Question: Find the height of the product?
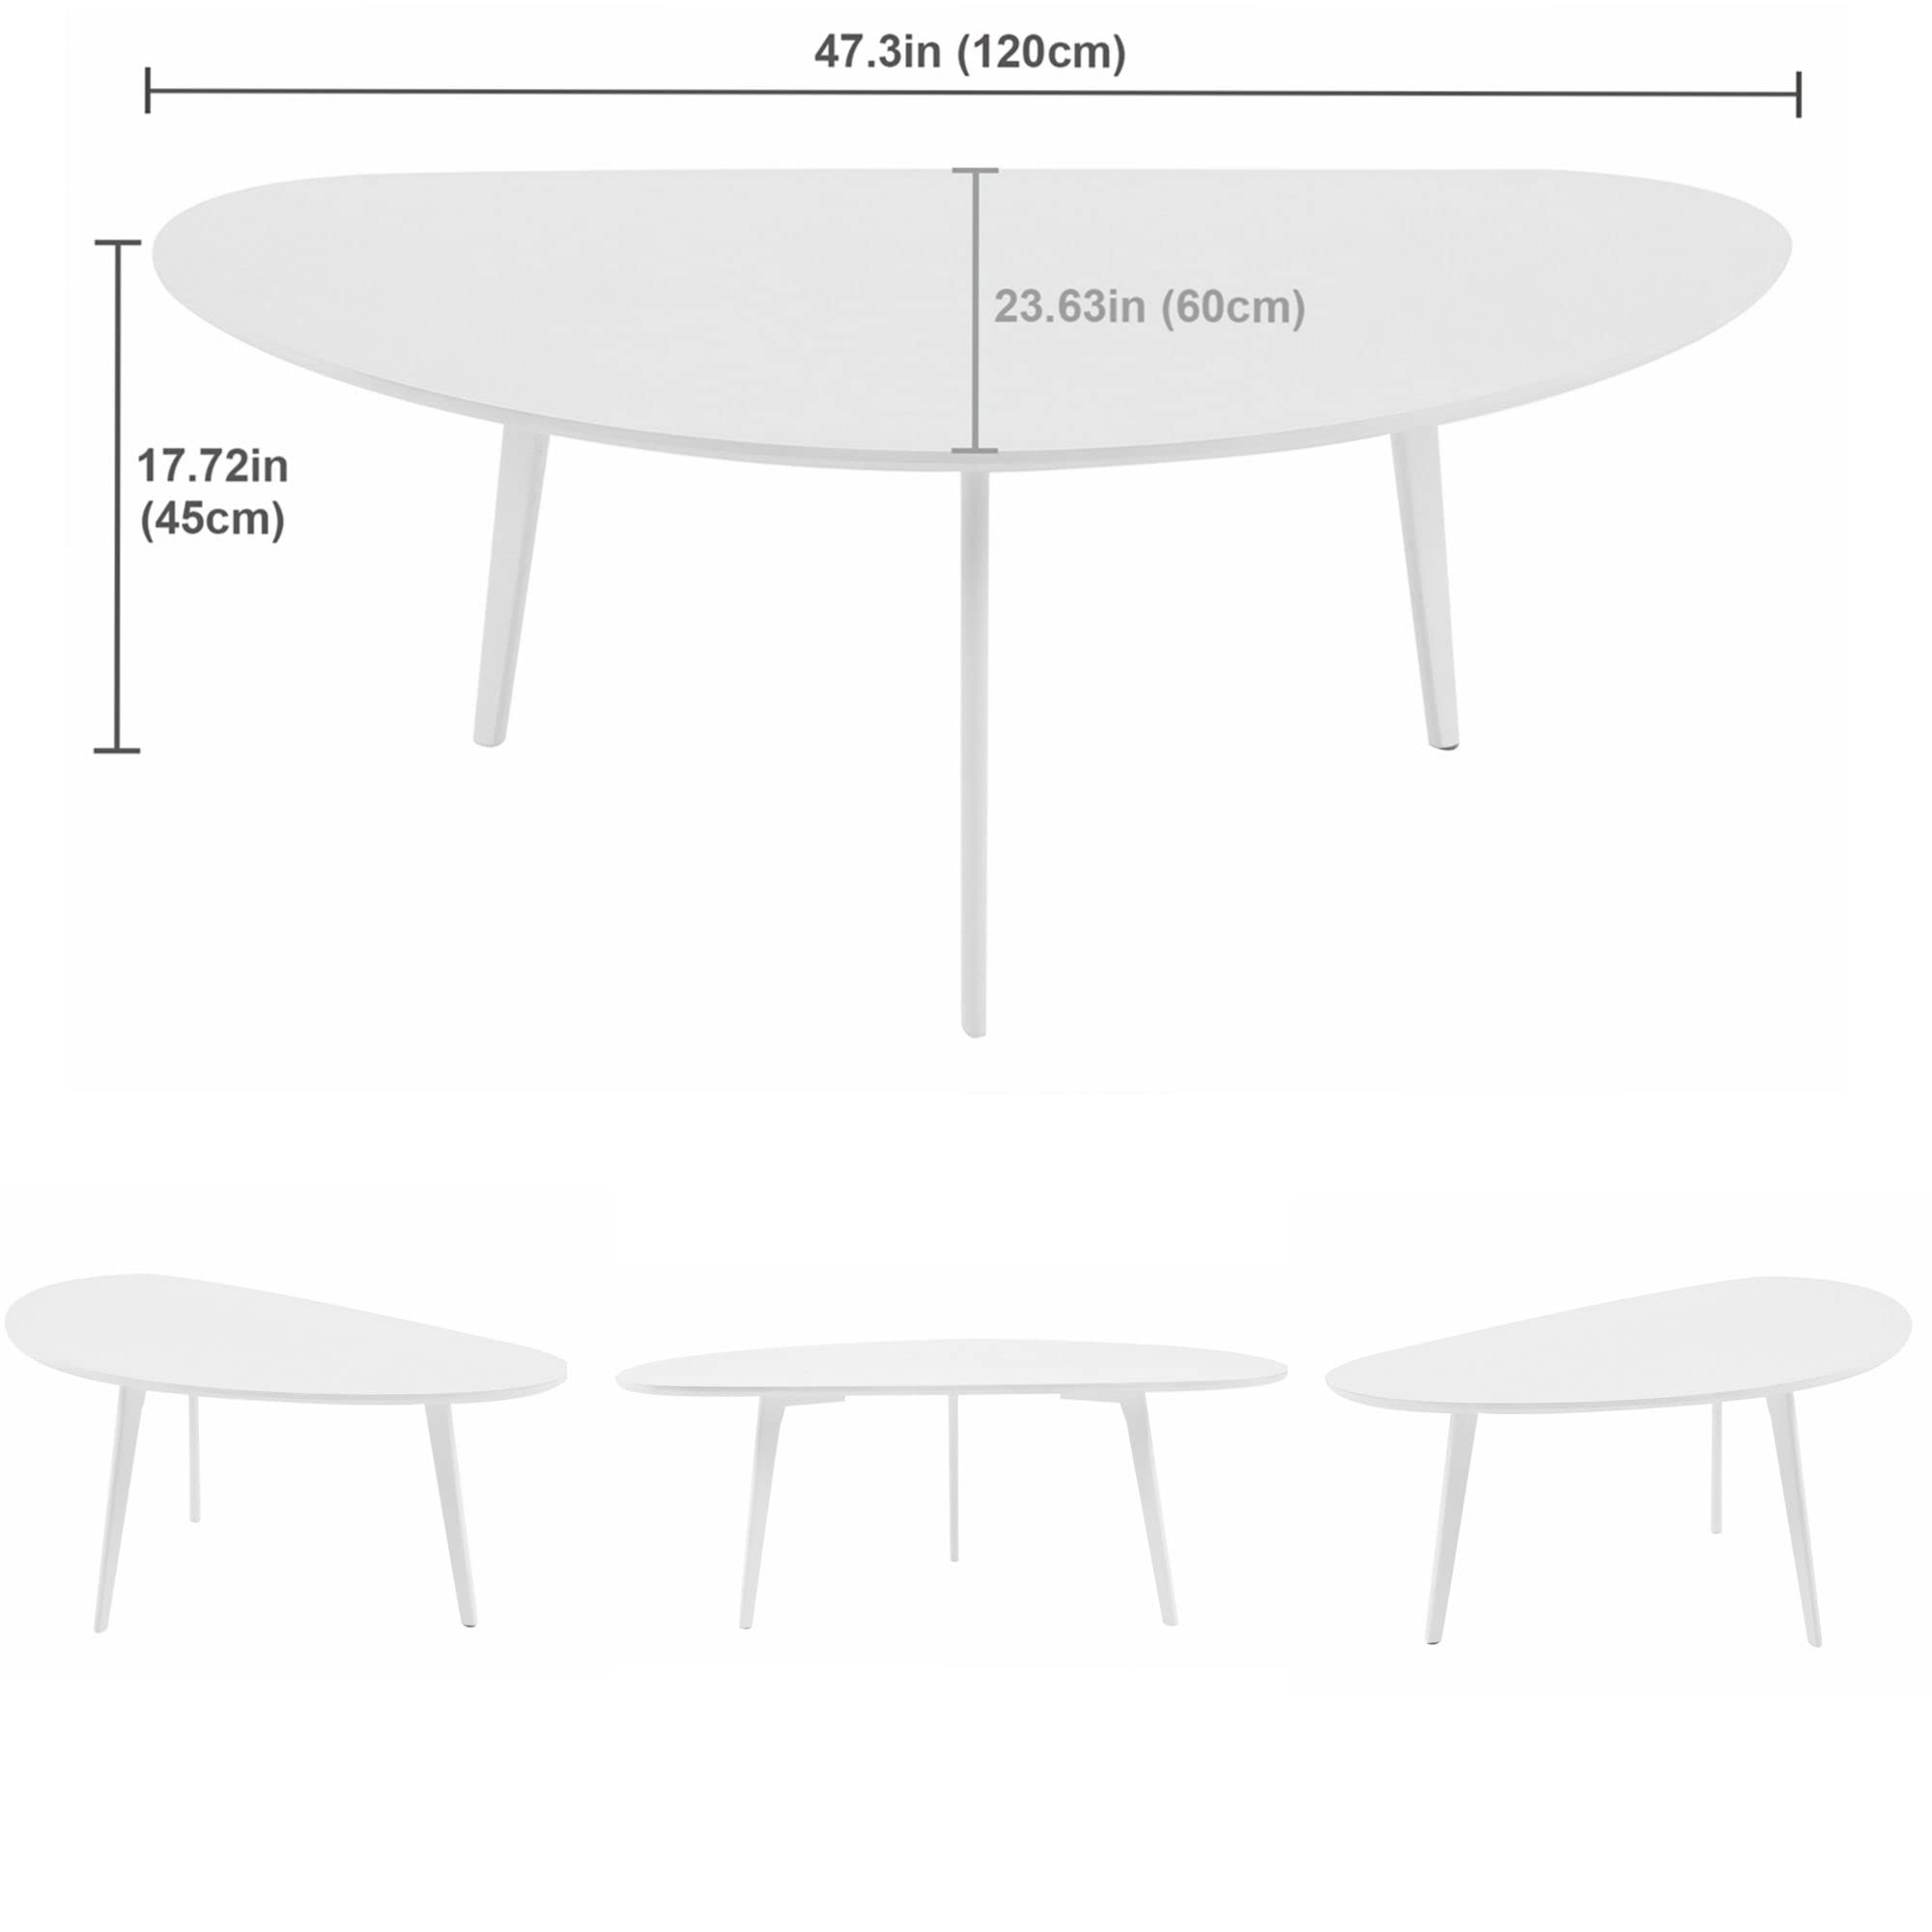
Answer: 17.72 inch